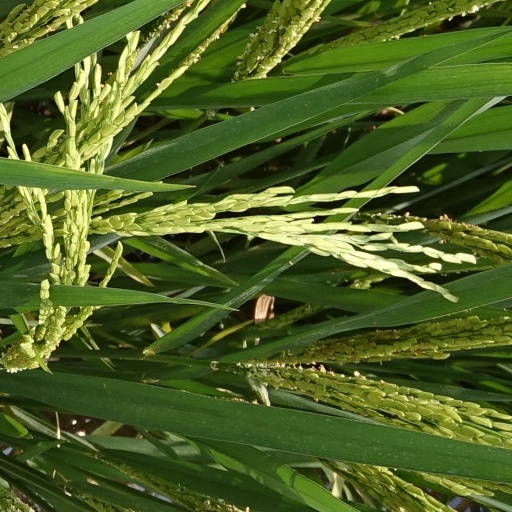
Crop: rice